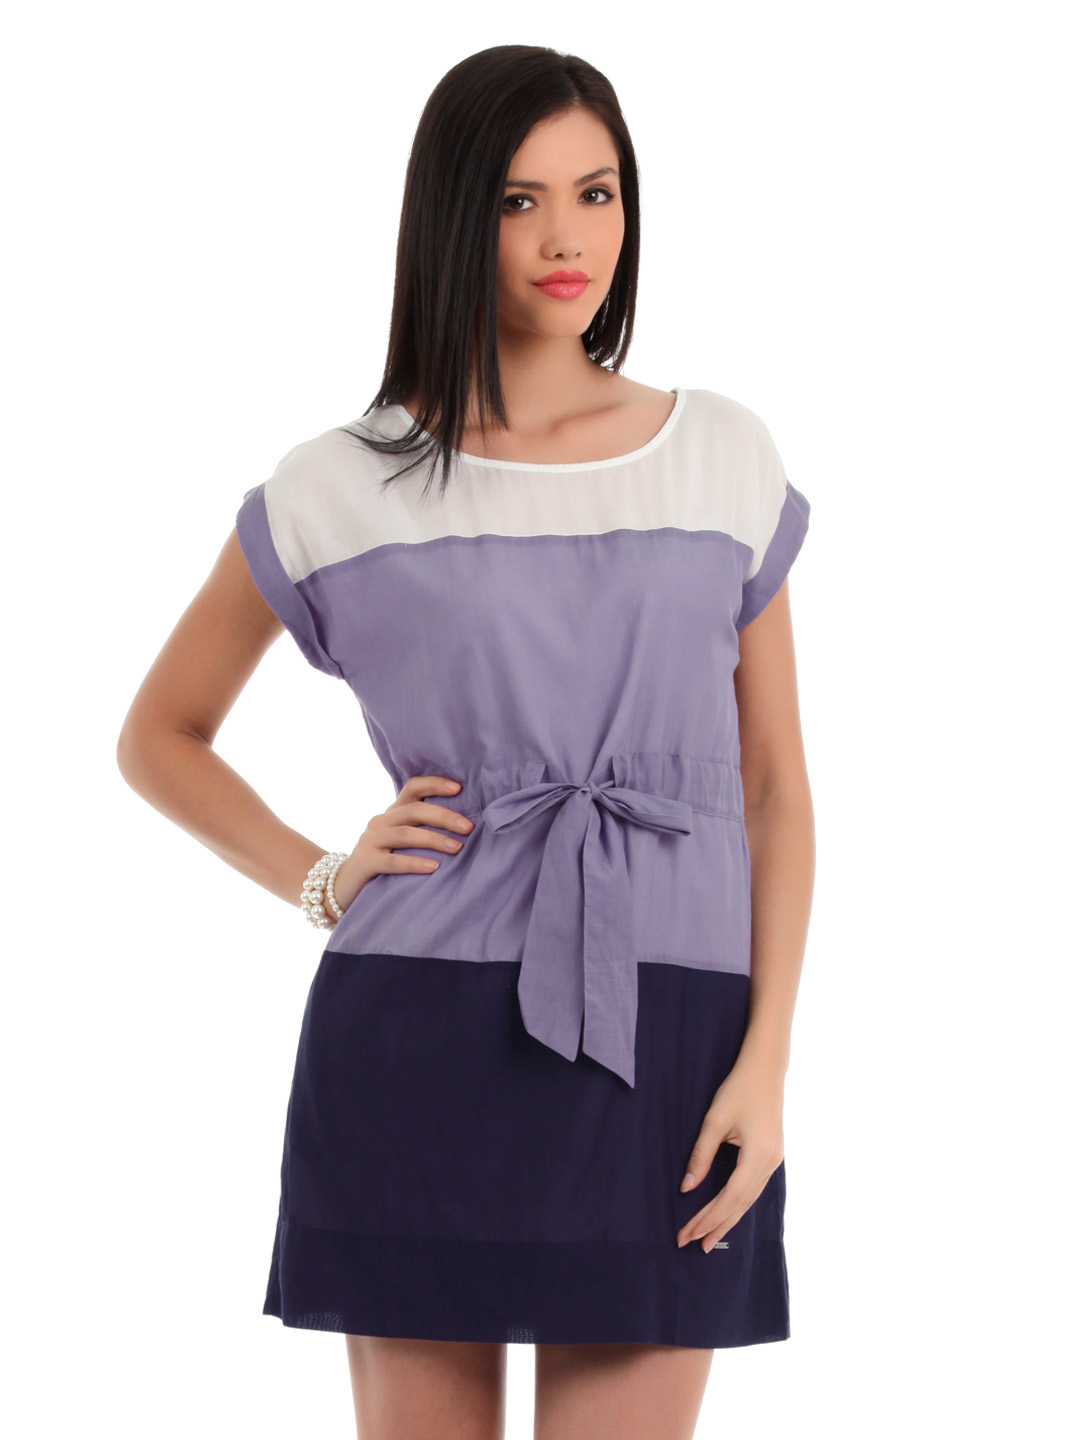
Elle Women Purple Tunic
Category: Apparel / Topwear / Tunics
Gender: Women
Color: Purple
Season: Summer 2012
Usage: Casual